Attentional control

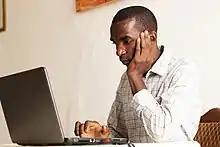
A person concentrating on their work

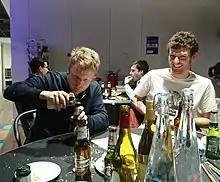
A person paying close visual attention to their use of a bottle opener, ignoring the other people around them

Attentional control, commonly referred to as concentration, refers to an individual's capacity to choose what they pay attention to and what they ignore. It is also known as endogenous attention or executive attention. In lay terms, attentional control can be described as an individual's ability to concentrate. Primarily mediated by the frontal areas of the brain including the anterior cingulate cortex, attentional control and attentional shifting are thought to be closely related to other executive functions such as working memory.